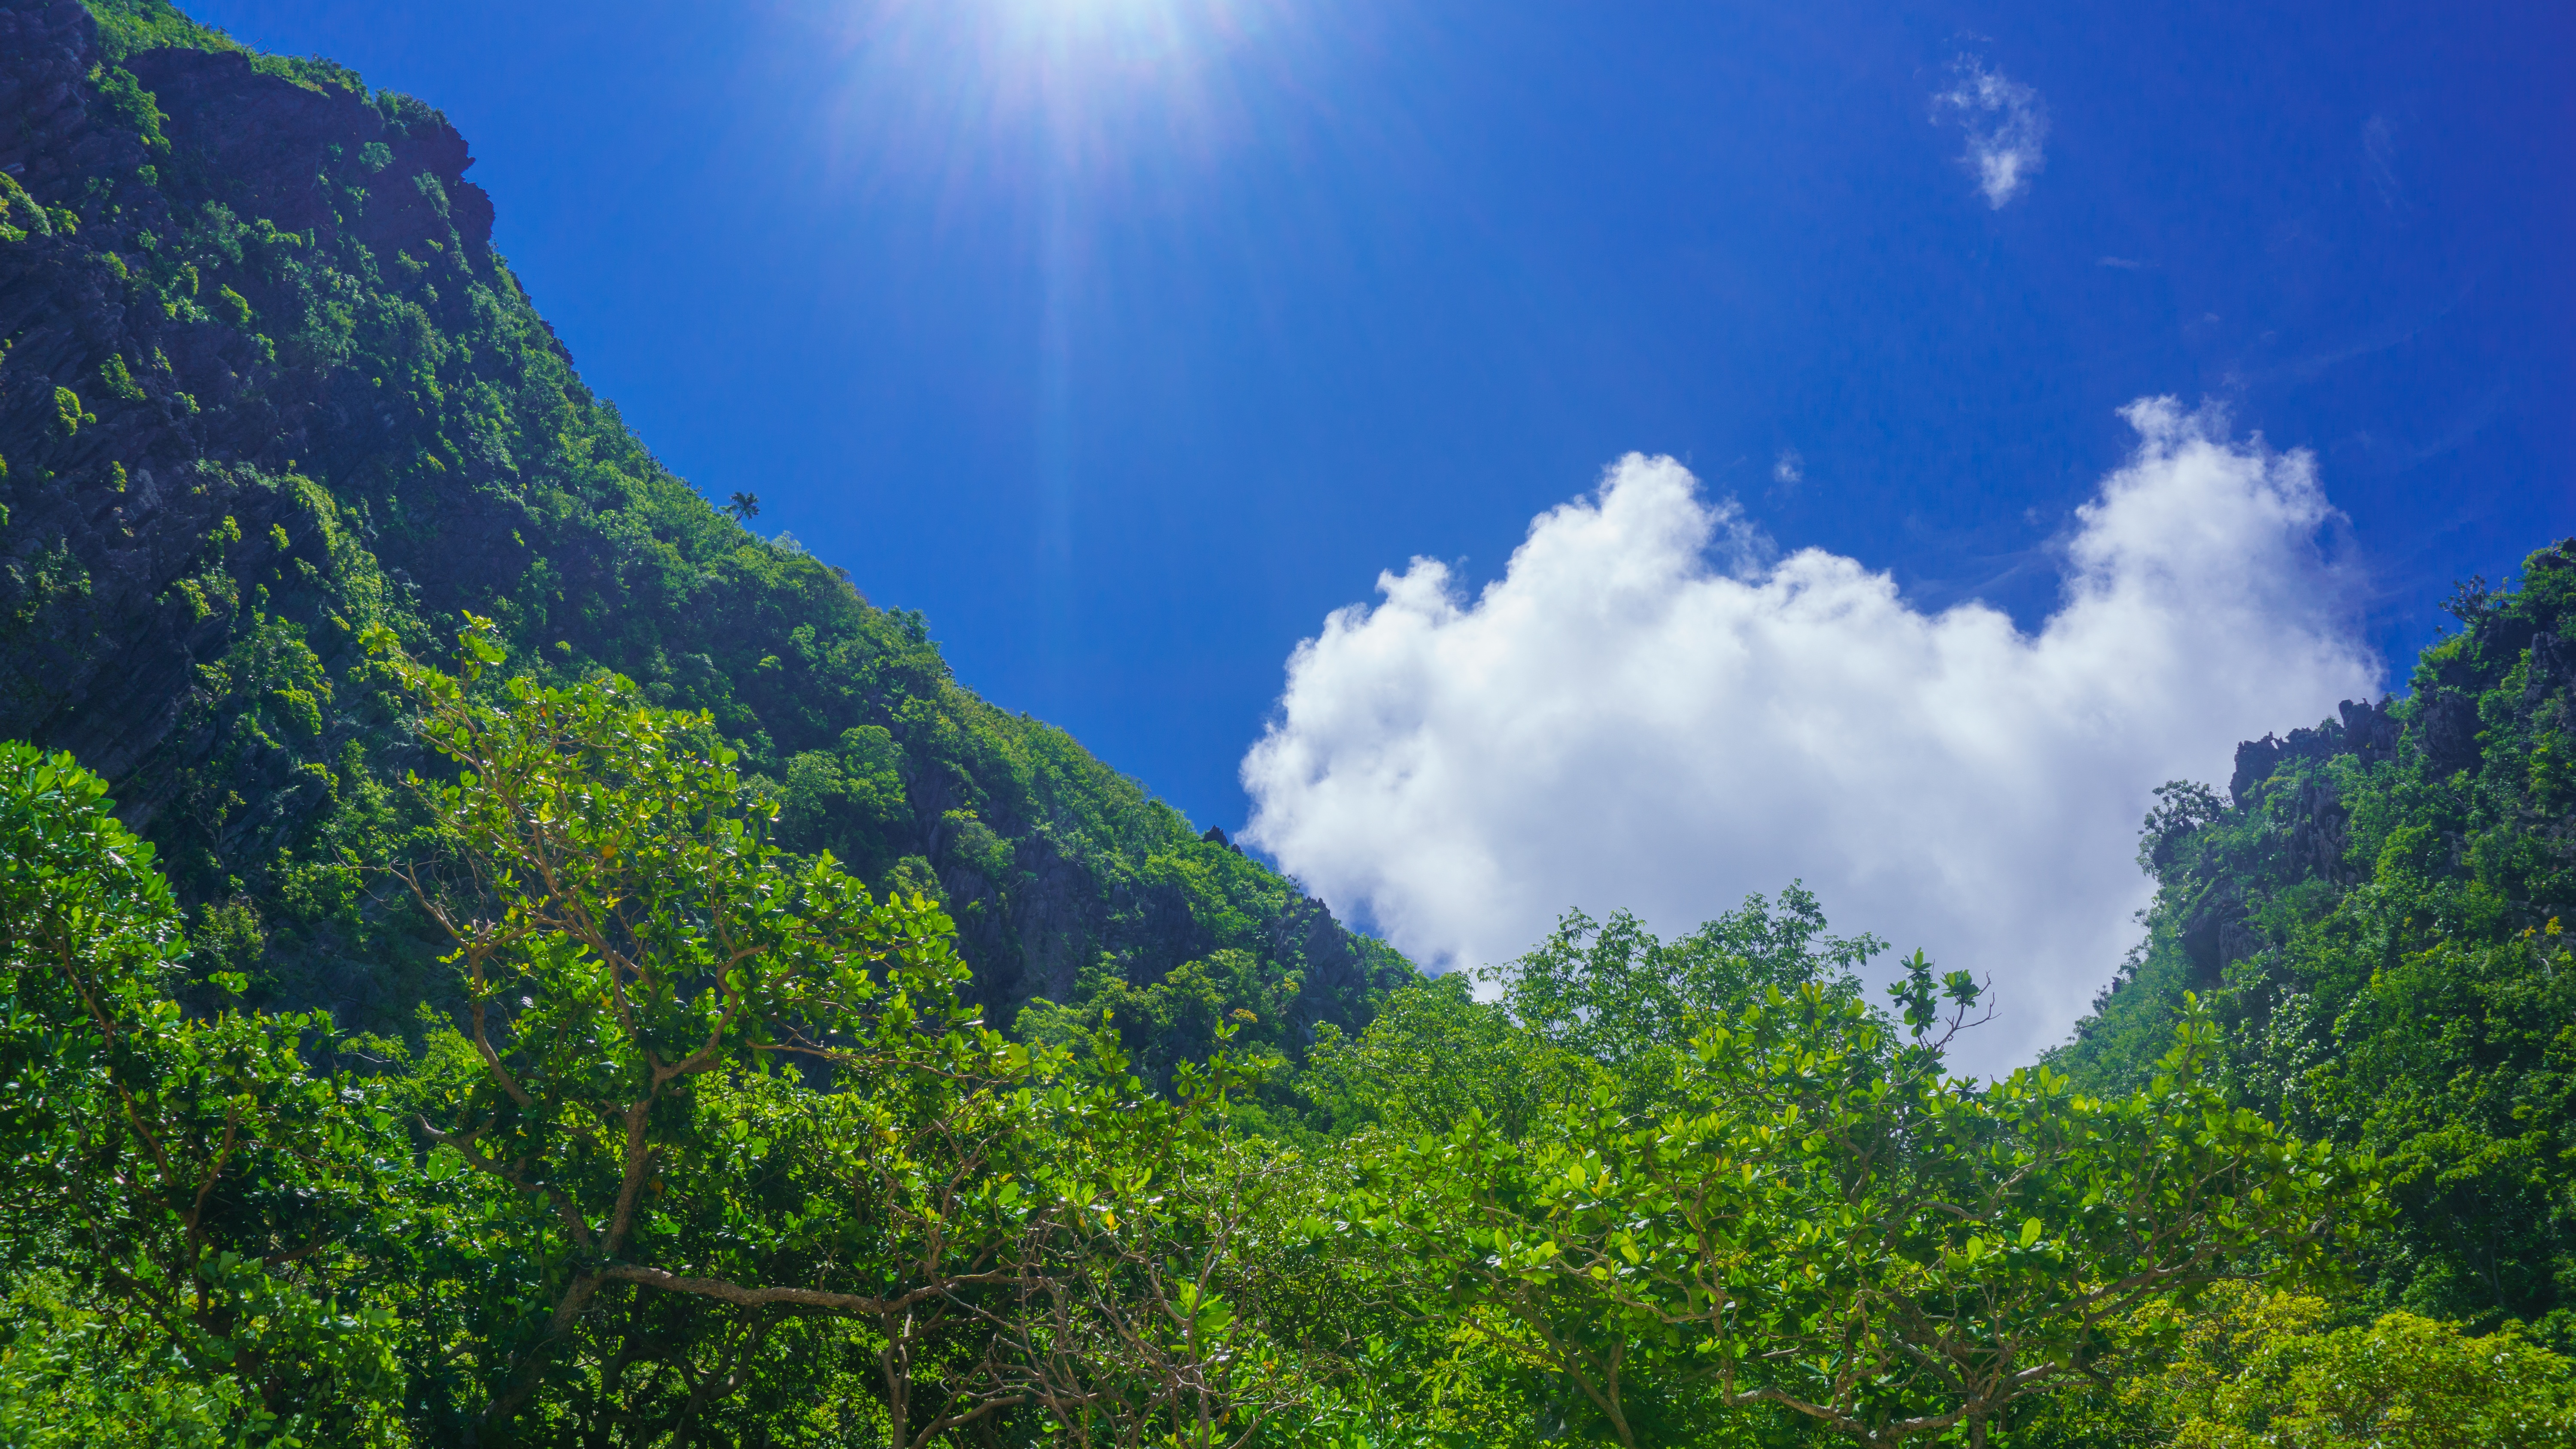
landscape, tree, nature, forest, wilderness, mountain, cloud, sky, meadow, sunlight, hill, valley, mountain range, jungle, ridge, vegetation, rainforest, plateau, habitat, ecosystem, biome, natural environment, geographical feature, atmospheric phenomenon, mountainous landforms